Svalbardbutikken

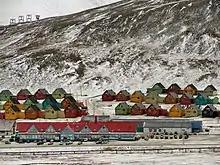
Svalbardbutikken in 2006, in the foreground to the right.

The fact that the business is located in Svalbard, an area remote from the rest of Norway, affects the prices of various goods differently. Svalbard is a tax-free area, and alcohol and tobacco products are therefore cheaper than in mainland Norway. During the summer, dry and frozen goods are transported to Svalbard by boat, and therefore food can cost about the same as on the mainland. But because all fresh produce must be transported to Svalbard by plane, it is more expensive than in other parts of Norway. The dependence on air freight also means that Svalbardbutikken and other stores on Svalbard can run out of some goods when the weather is too poor for planes to land.